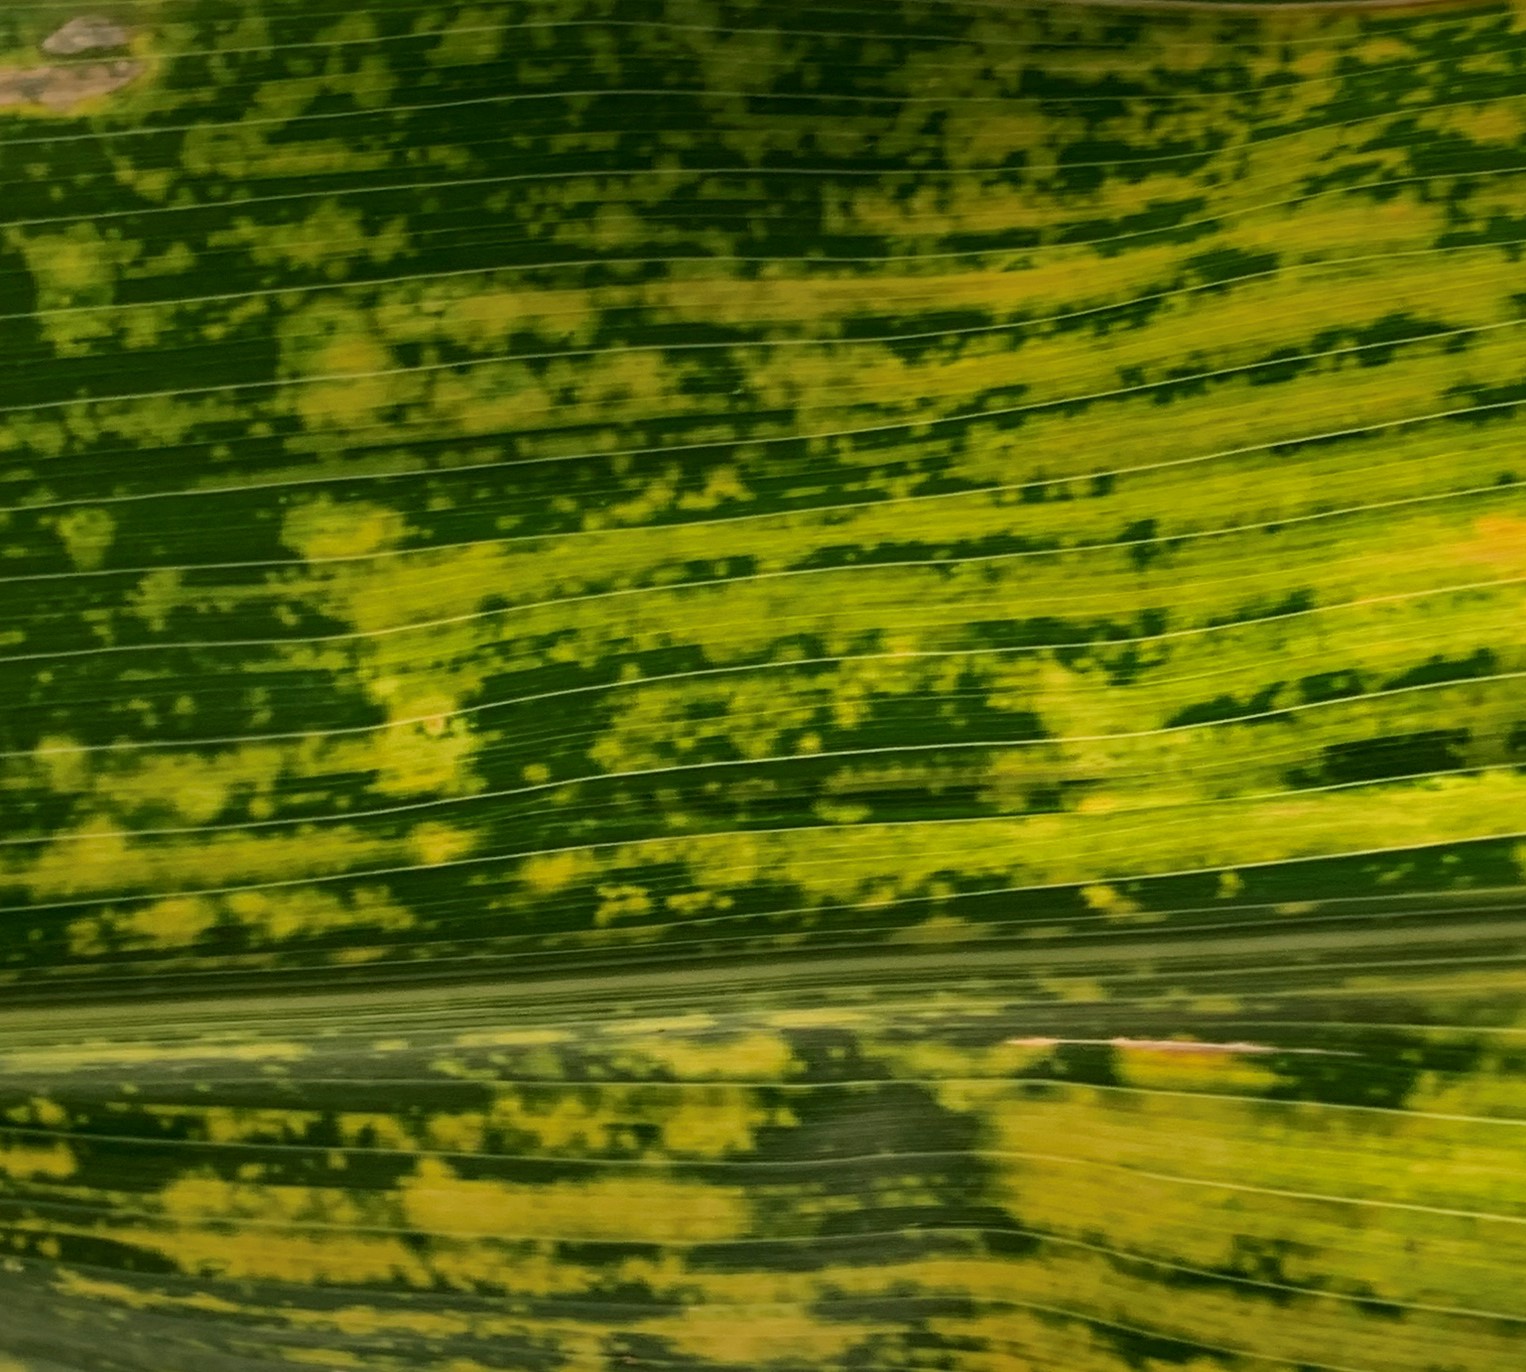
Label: MLN